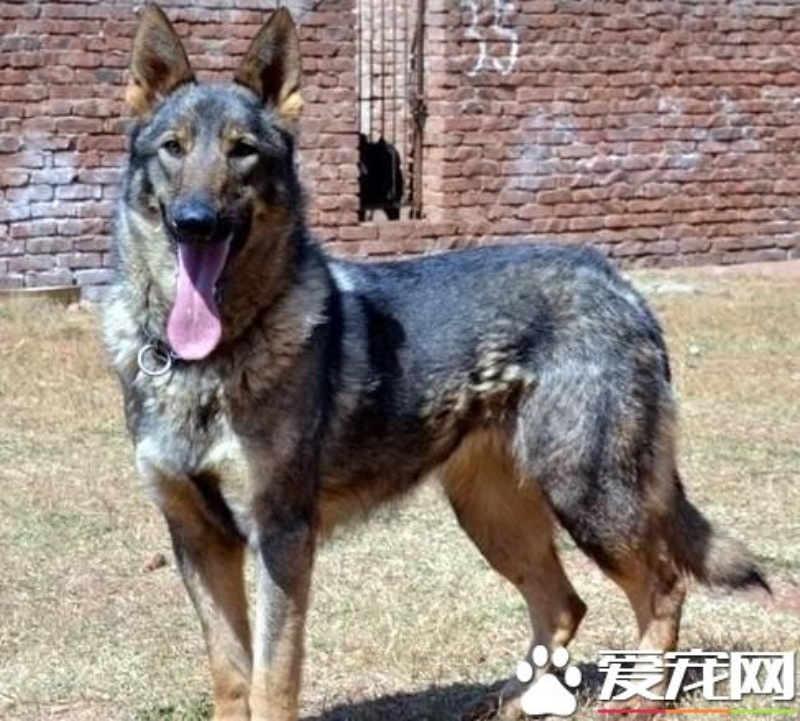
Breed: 258-n000104-Black_sable